List of militant Korean independence activist organizations

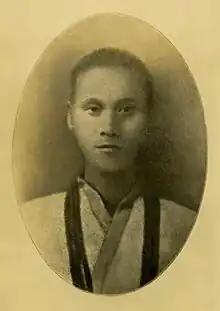
Seo Il, the Daejonggyo priest who inspired the militant Korean Independence Movements and became president of the Korean Righteous Corps, Northern Military Administration Office and the Korean Independence Corps.

At the request of the Chinese side, which could not overcome the pressure of Japan, the independence army units located in all parts of South and North Manchuria, especially in North Gando, moved to the direction of Milsan near the Sino-Soviet border to build a new anti-Japanese war base. In December 1920, under the leadership of Seo Il, the Northern Military Administration Alliance, the Korean Independence Army, the Korean New People's Association, the Korean National Association headed by Gu Chun-seon, and the Korean National Association in Honchun, the Military Affairs Command, Representatives of the Righteous Army Command, Hyolseongdan, Yadan, and Daehanjeonguigunjeongsa crossed over to the Maritime Province of Noryeong to wage a long-term anti-Japanese war. Decided to prepare, he organized this group in Milsan, the Korean Independence Corps. The total strength was about 3,500.